History of the Jews in Djerba

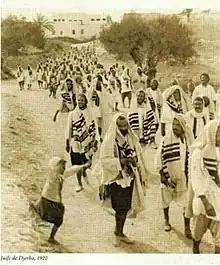
Jews of Djerba in 1920

Jews can be found referenced in 18th century tax registeris of the beylical government, which forced Jews to pay jizya, a traditional Islamic task that dhimmis (non-Muslims living in majority-Muslim lands) had to pay under Islamic law. There is evidence that the Jews obliged to the laws with little complaint and that they wore different clothes by law to distinguish themselves from Muslims. They were also forbidden from riding on horseback. One source recounts how Rabbi Shaul HaCohen broke down in tears after learning about the emancipation of Tunisian slaves in 1846, telling his followers that he had a premonition in a dream that the emancipation of the Jews would follow the freeing of the black slaves. A few years later, in 1857, the Fundamental Covenant of Mohammed Bey abolished discriminatory measures against Jews.